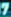
Number: 7